Ecuador

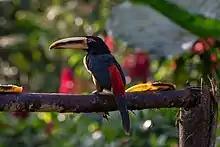
Ecuador is one of the most megadiverse countries in the world, it has the most biodiversity per square kilometer of any nation, and is one of the highest in endemism. In the image, a pale-mandibled aracari in the Mindo-Nambillo Ecological Reserve.

The Ecuadorian Armed Forces (Fuerzas Armadas de la Republica de Ecuador), consists of the Army, Air Force, and Navy and have the stated responsibility for the preservation of the integrity and national sovereignty of the national territory.